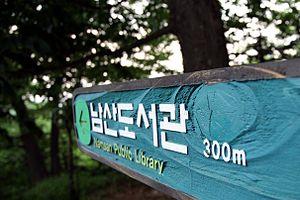
La bibliothèque municipale de Namsan est une bibliothèque municipale située à Yongsan-gu près du mont Namsan à Séoul en Corée du Sud. Depuis sa fondation le 22 octobre 1922 pendant l'occupation japonaise, la bibliothèque dispose de différents fonds comprenant des livres anciens, des livres historiques japonais aux livres relatifs à la technologie numérique contemporaine.